Olching

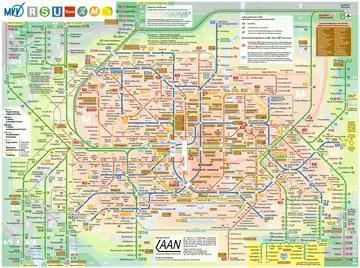
Public transport network around Munich including the 25px suburban train line that connects to Olching.

Olching is bordered to the west by Maisach, in the north by Bergkirchen, in the East by Gröbenzell and the outskirts of metropolitan Munich, to the south by Puchheim, Eichenau and in the south-west by Emmering and Fürstenfeldbruck. The municipality of Olching is now (since 1978) made up of four main municipalities, namely Olching, Esting (including Neu-Esting), Geiselbullach and Graßlfing.